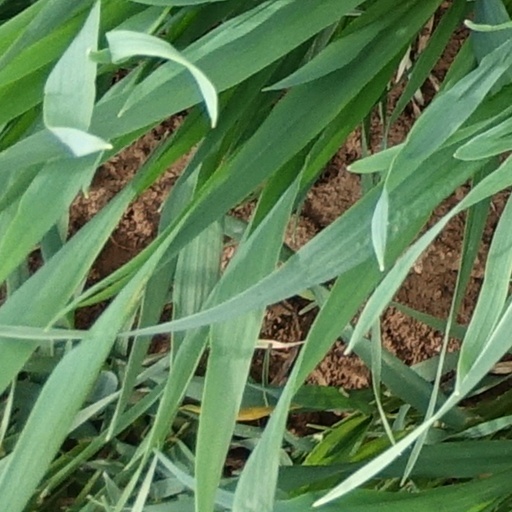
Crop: wheat